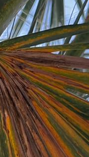
Label: Manganese Deficiency